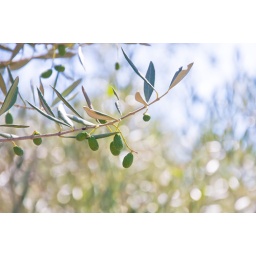
These little guys were nowhere near ripe, but that didn't stop me from eating over half the tree